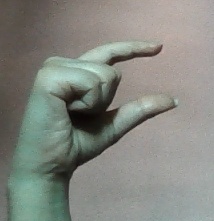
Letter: dal